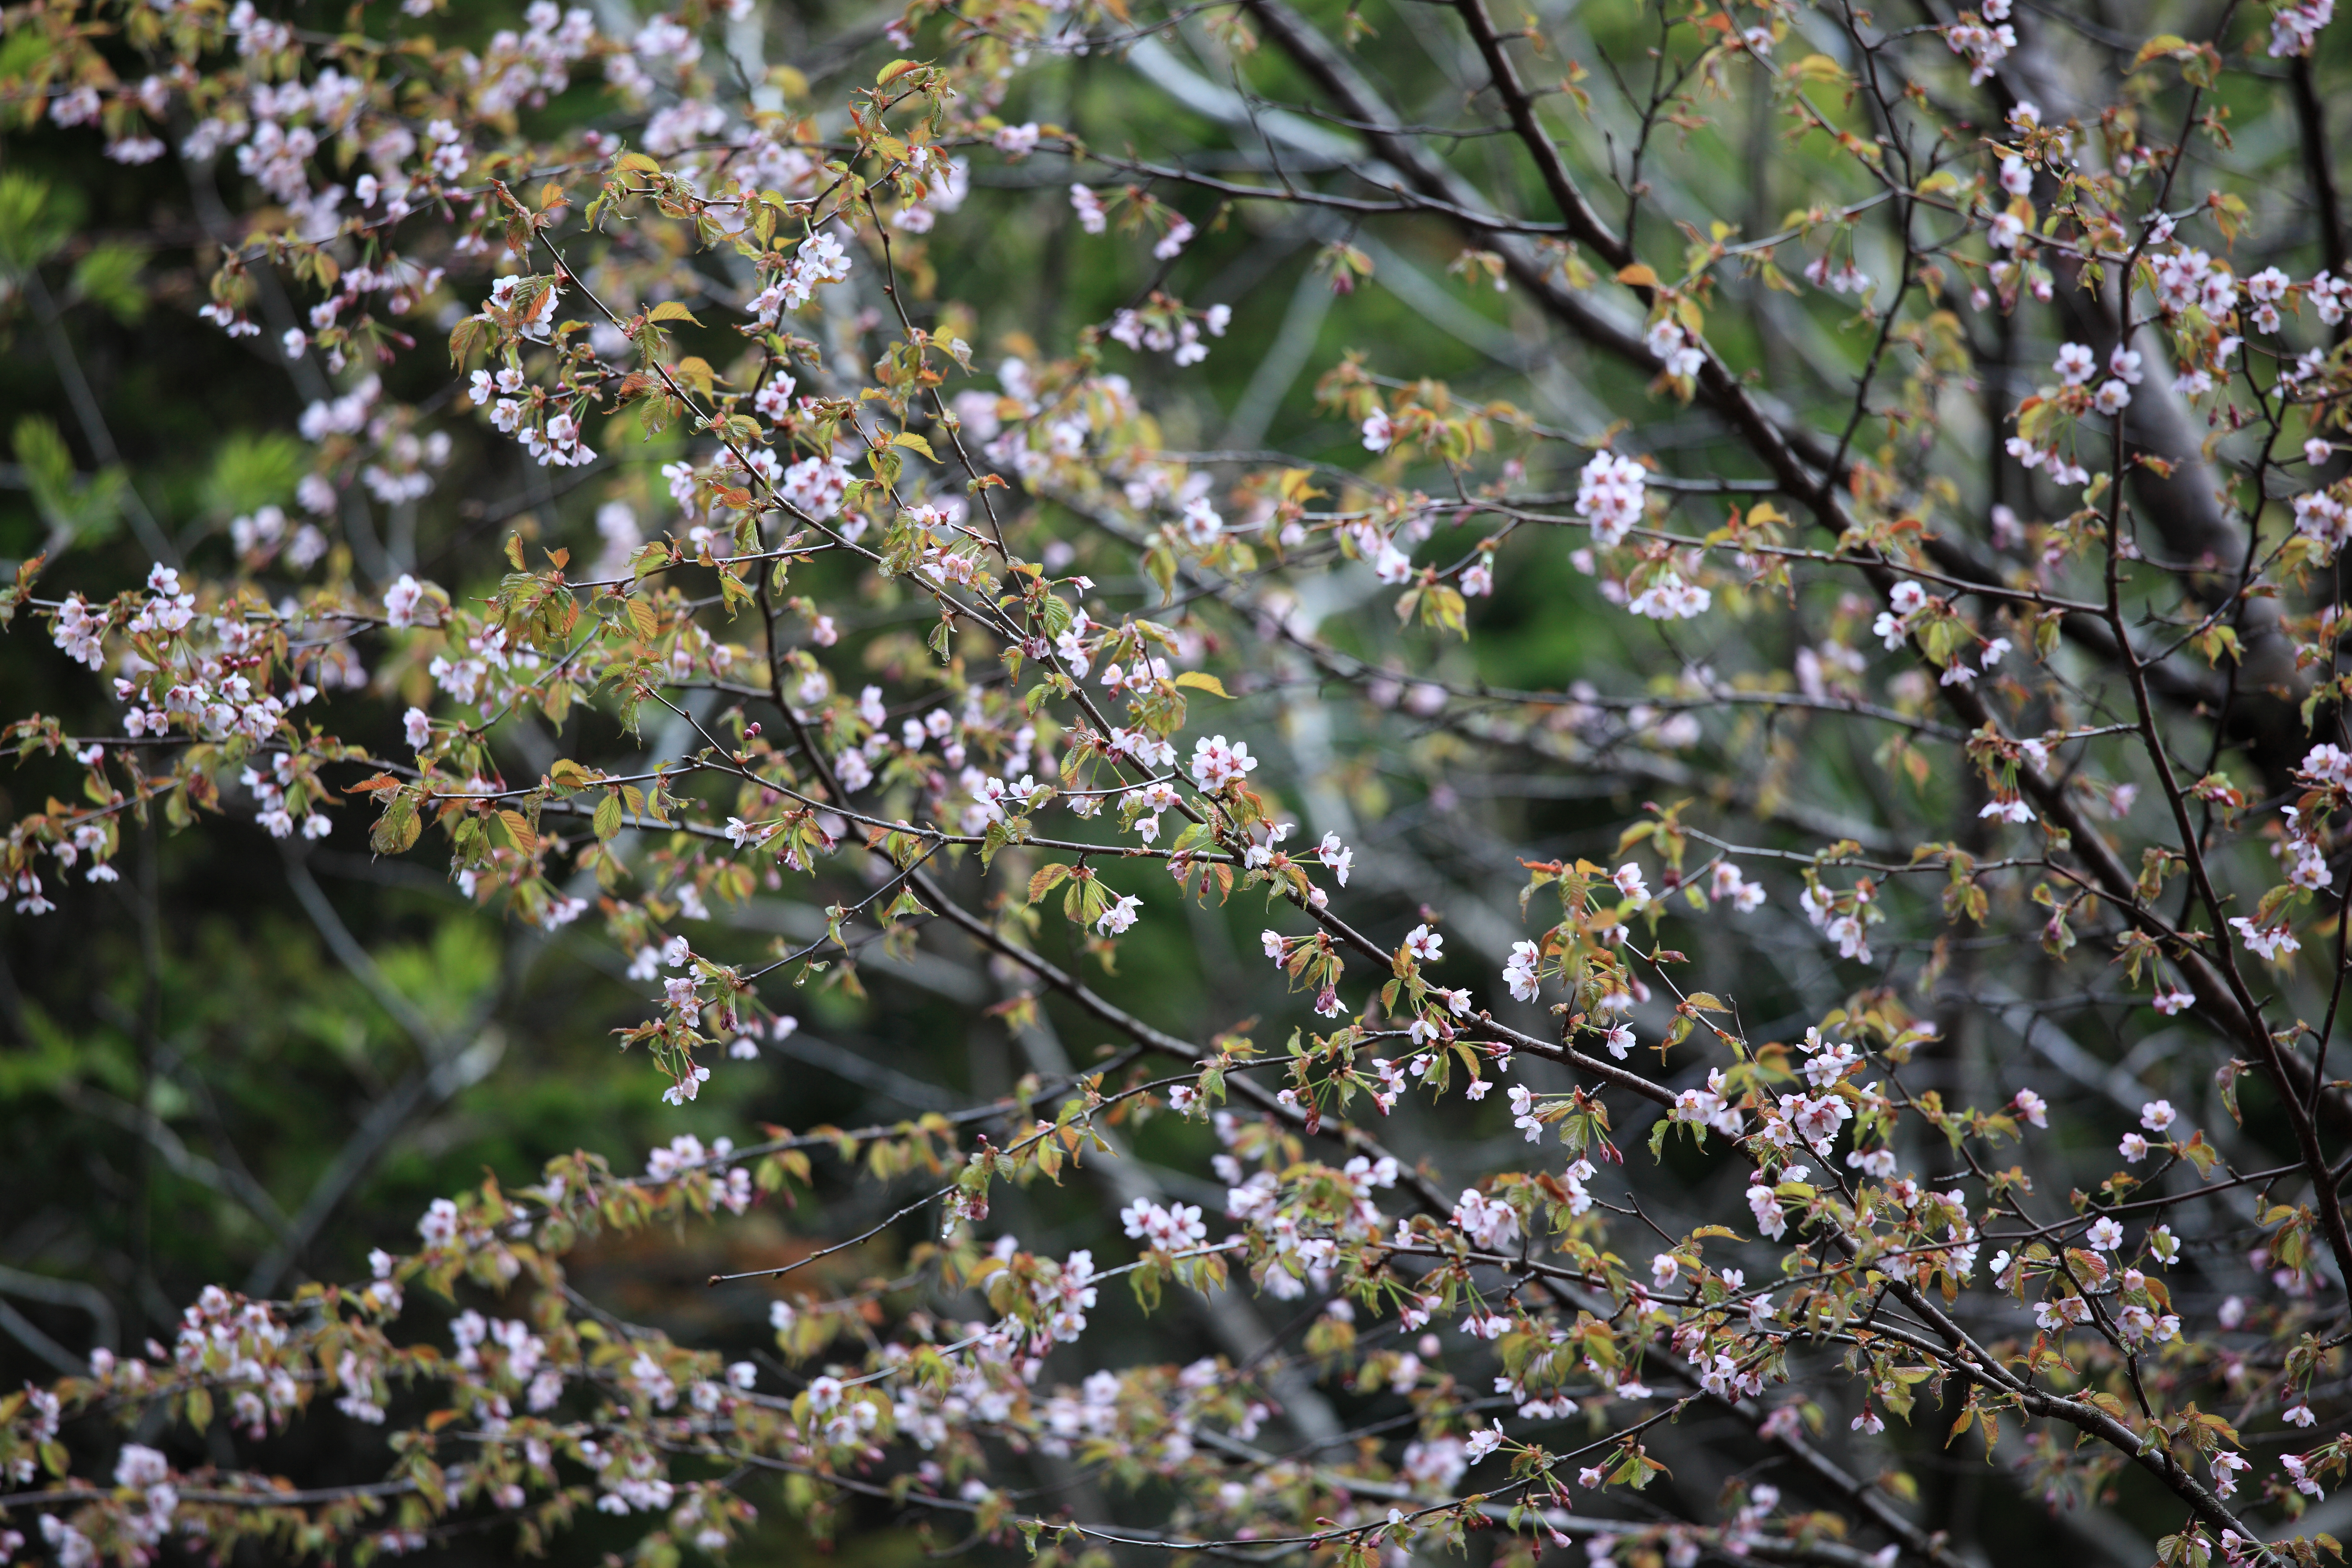
tree, nature, branch, blossom, plant, fruit, berry, leaf, flower, food, spring, high, produce, botany, flora, cool image, shrub, 5d, hires, tone, markii, hi, res, resolution, gunma, katashina, prunus spinosa, flowering plant, woody plant, land plant